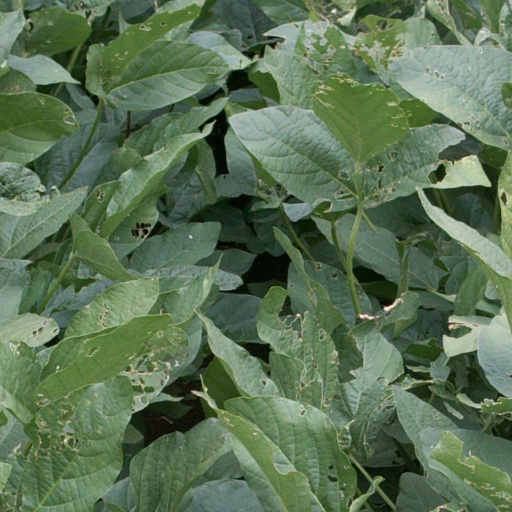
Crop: soybean